Tiki-taka

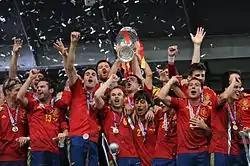
Spain's players celebrating their Euro 2012 victory. and dominated the world of football in the same period (2008–2012).

Tiki-taka (Catalan and) is a style of play in football characterised by short passing and movement, working the ball through various channels, and maintaining possession. The style is primarily associated with the Spain national team since 2006 by the managers Luis Aragonés and Vicente del Bosque. Tiki-taka methods were eventually embraced by the La Liga club Barcelona from 2009, especially during the era of manager Pep Guardiola; however, Guardiola distanced himself and the club from the style: "I loathe all that passing for the sake of it", stating, "Barça didn't do tiki-taka!", adding, "You have to pass the ball with a clear intention, with the aim of making it into the opposition's goal." Its development and influence goes back to Johan Cruyff's tenure as manager in the early 1990s all the way to the present. The first goal using this system is considered to be the Sergio Ramos goal in the qualifying match for UEFA Euro 2008, played in Aarhus (Denmark) on October 13, 2007. The play involved 9 players making 28 passes with 65 touches over 75 seconds. Spain went on to win the competition.